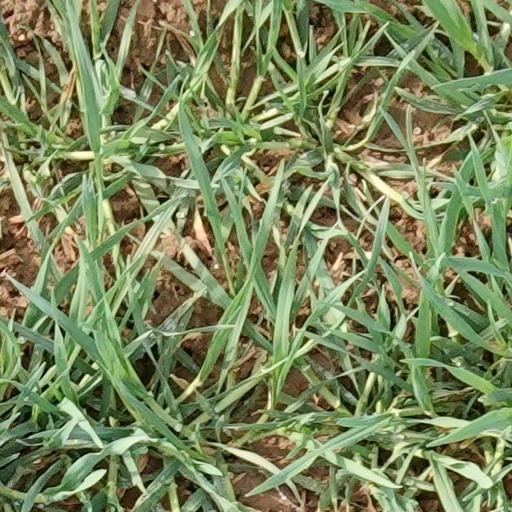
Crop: wheat